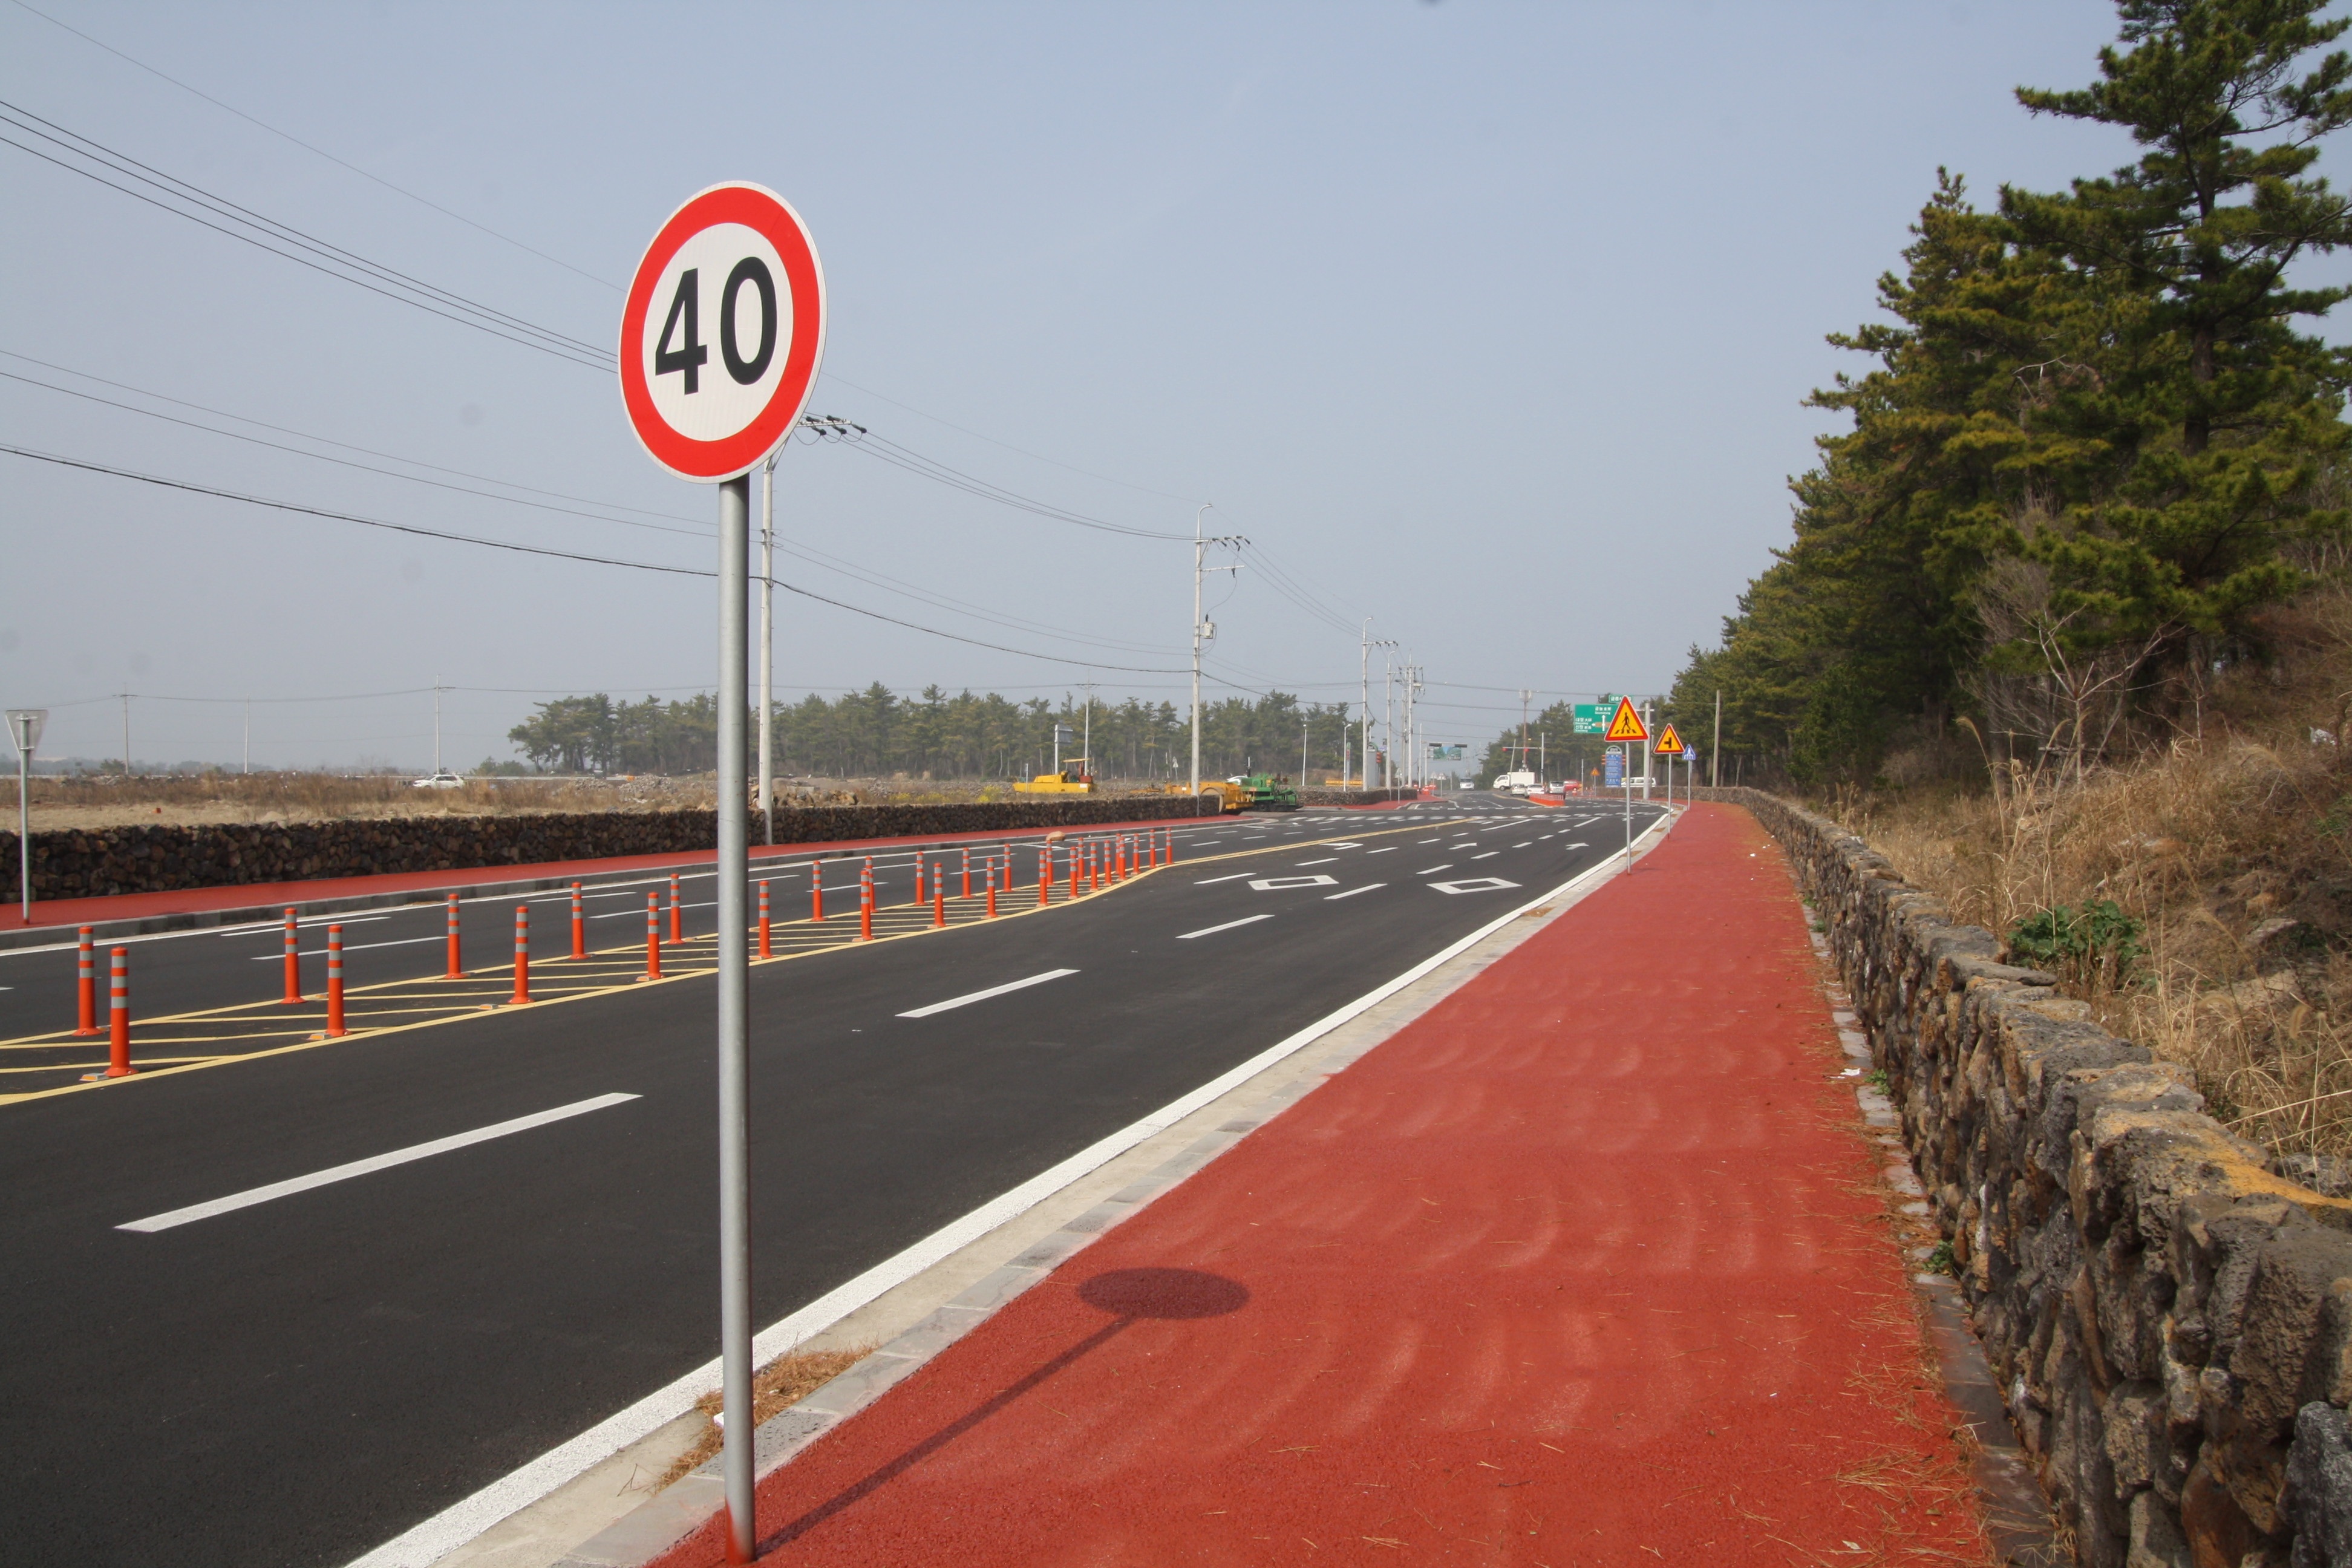
road, highway, sign, signage, lane, infrastructure, signpost, race track, traffic sign, controlled access highway, speed limits